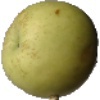
Label: Apple Golden 3